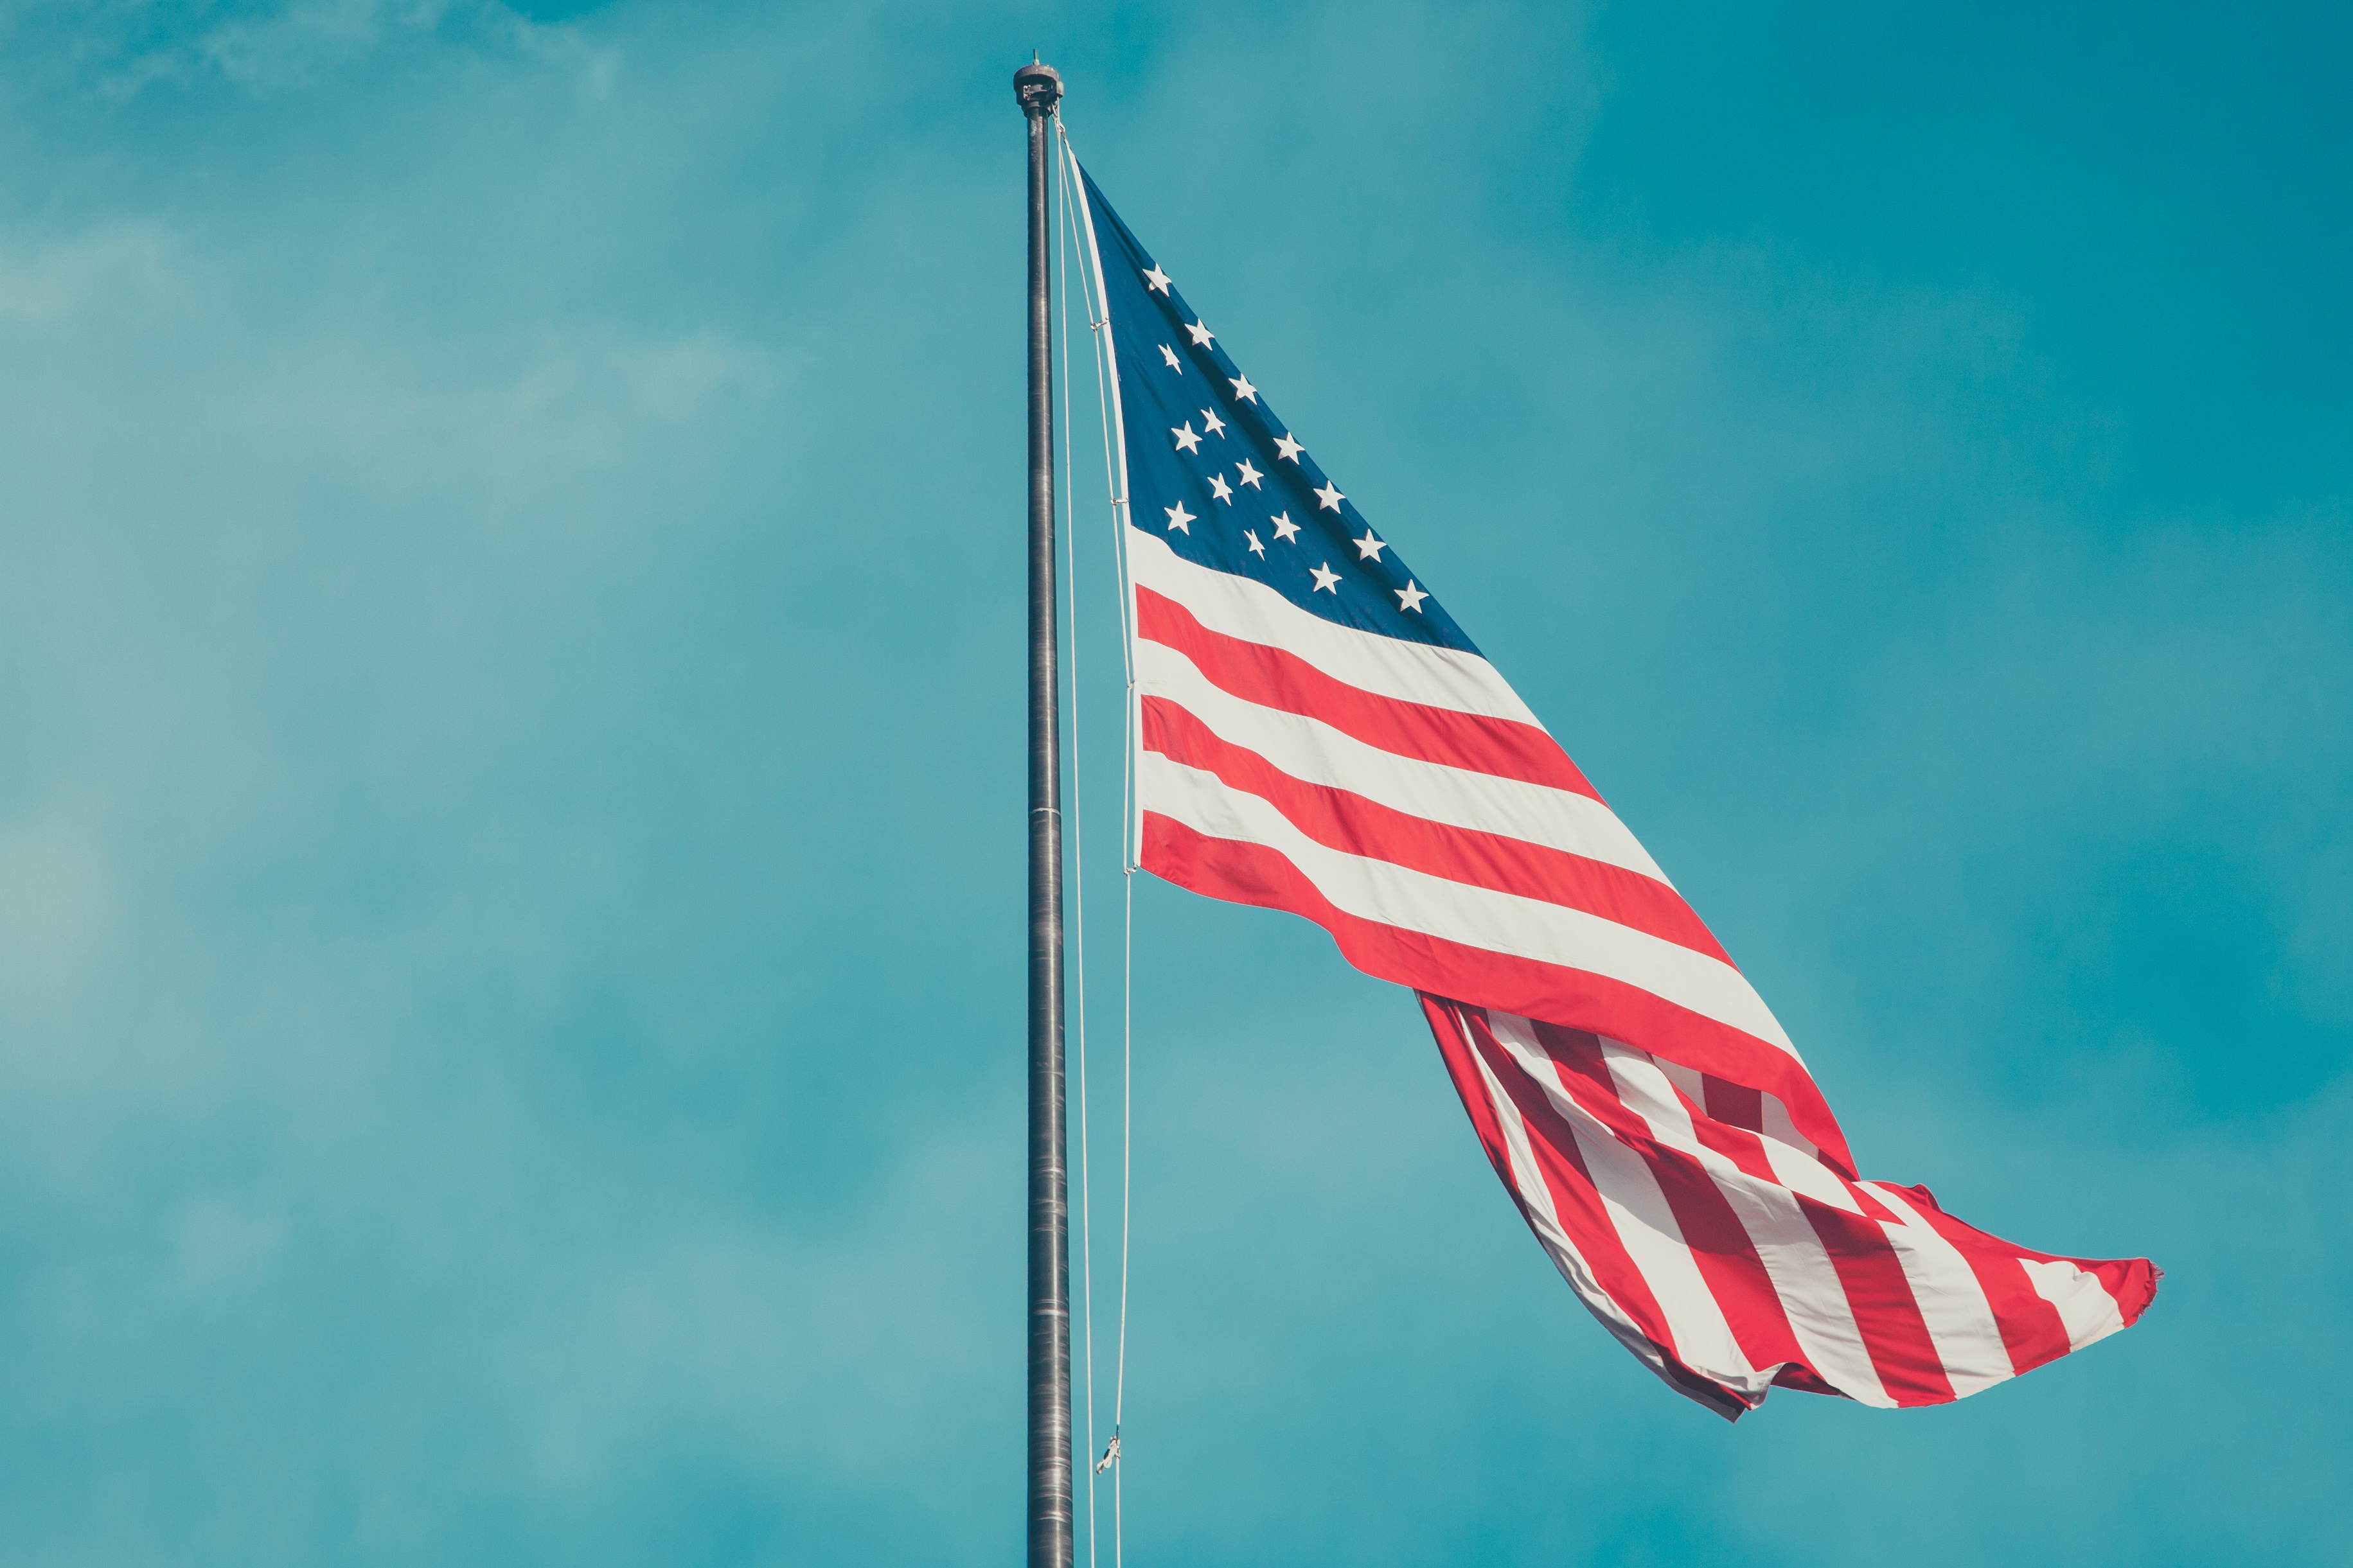
sky, wind, red, vehicle, mast, flag, usa, united states of america, blue, independence day, flagpole, fourth of july, patriotism, star spangled banner, 4th of july, flag of the united states